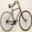
Label: bicycle